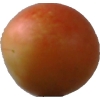
Label: cherry_wax